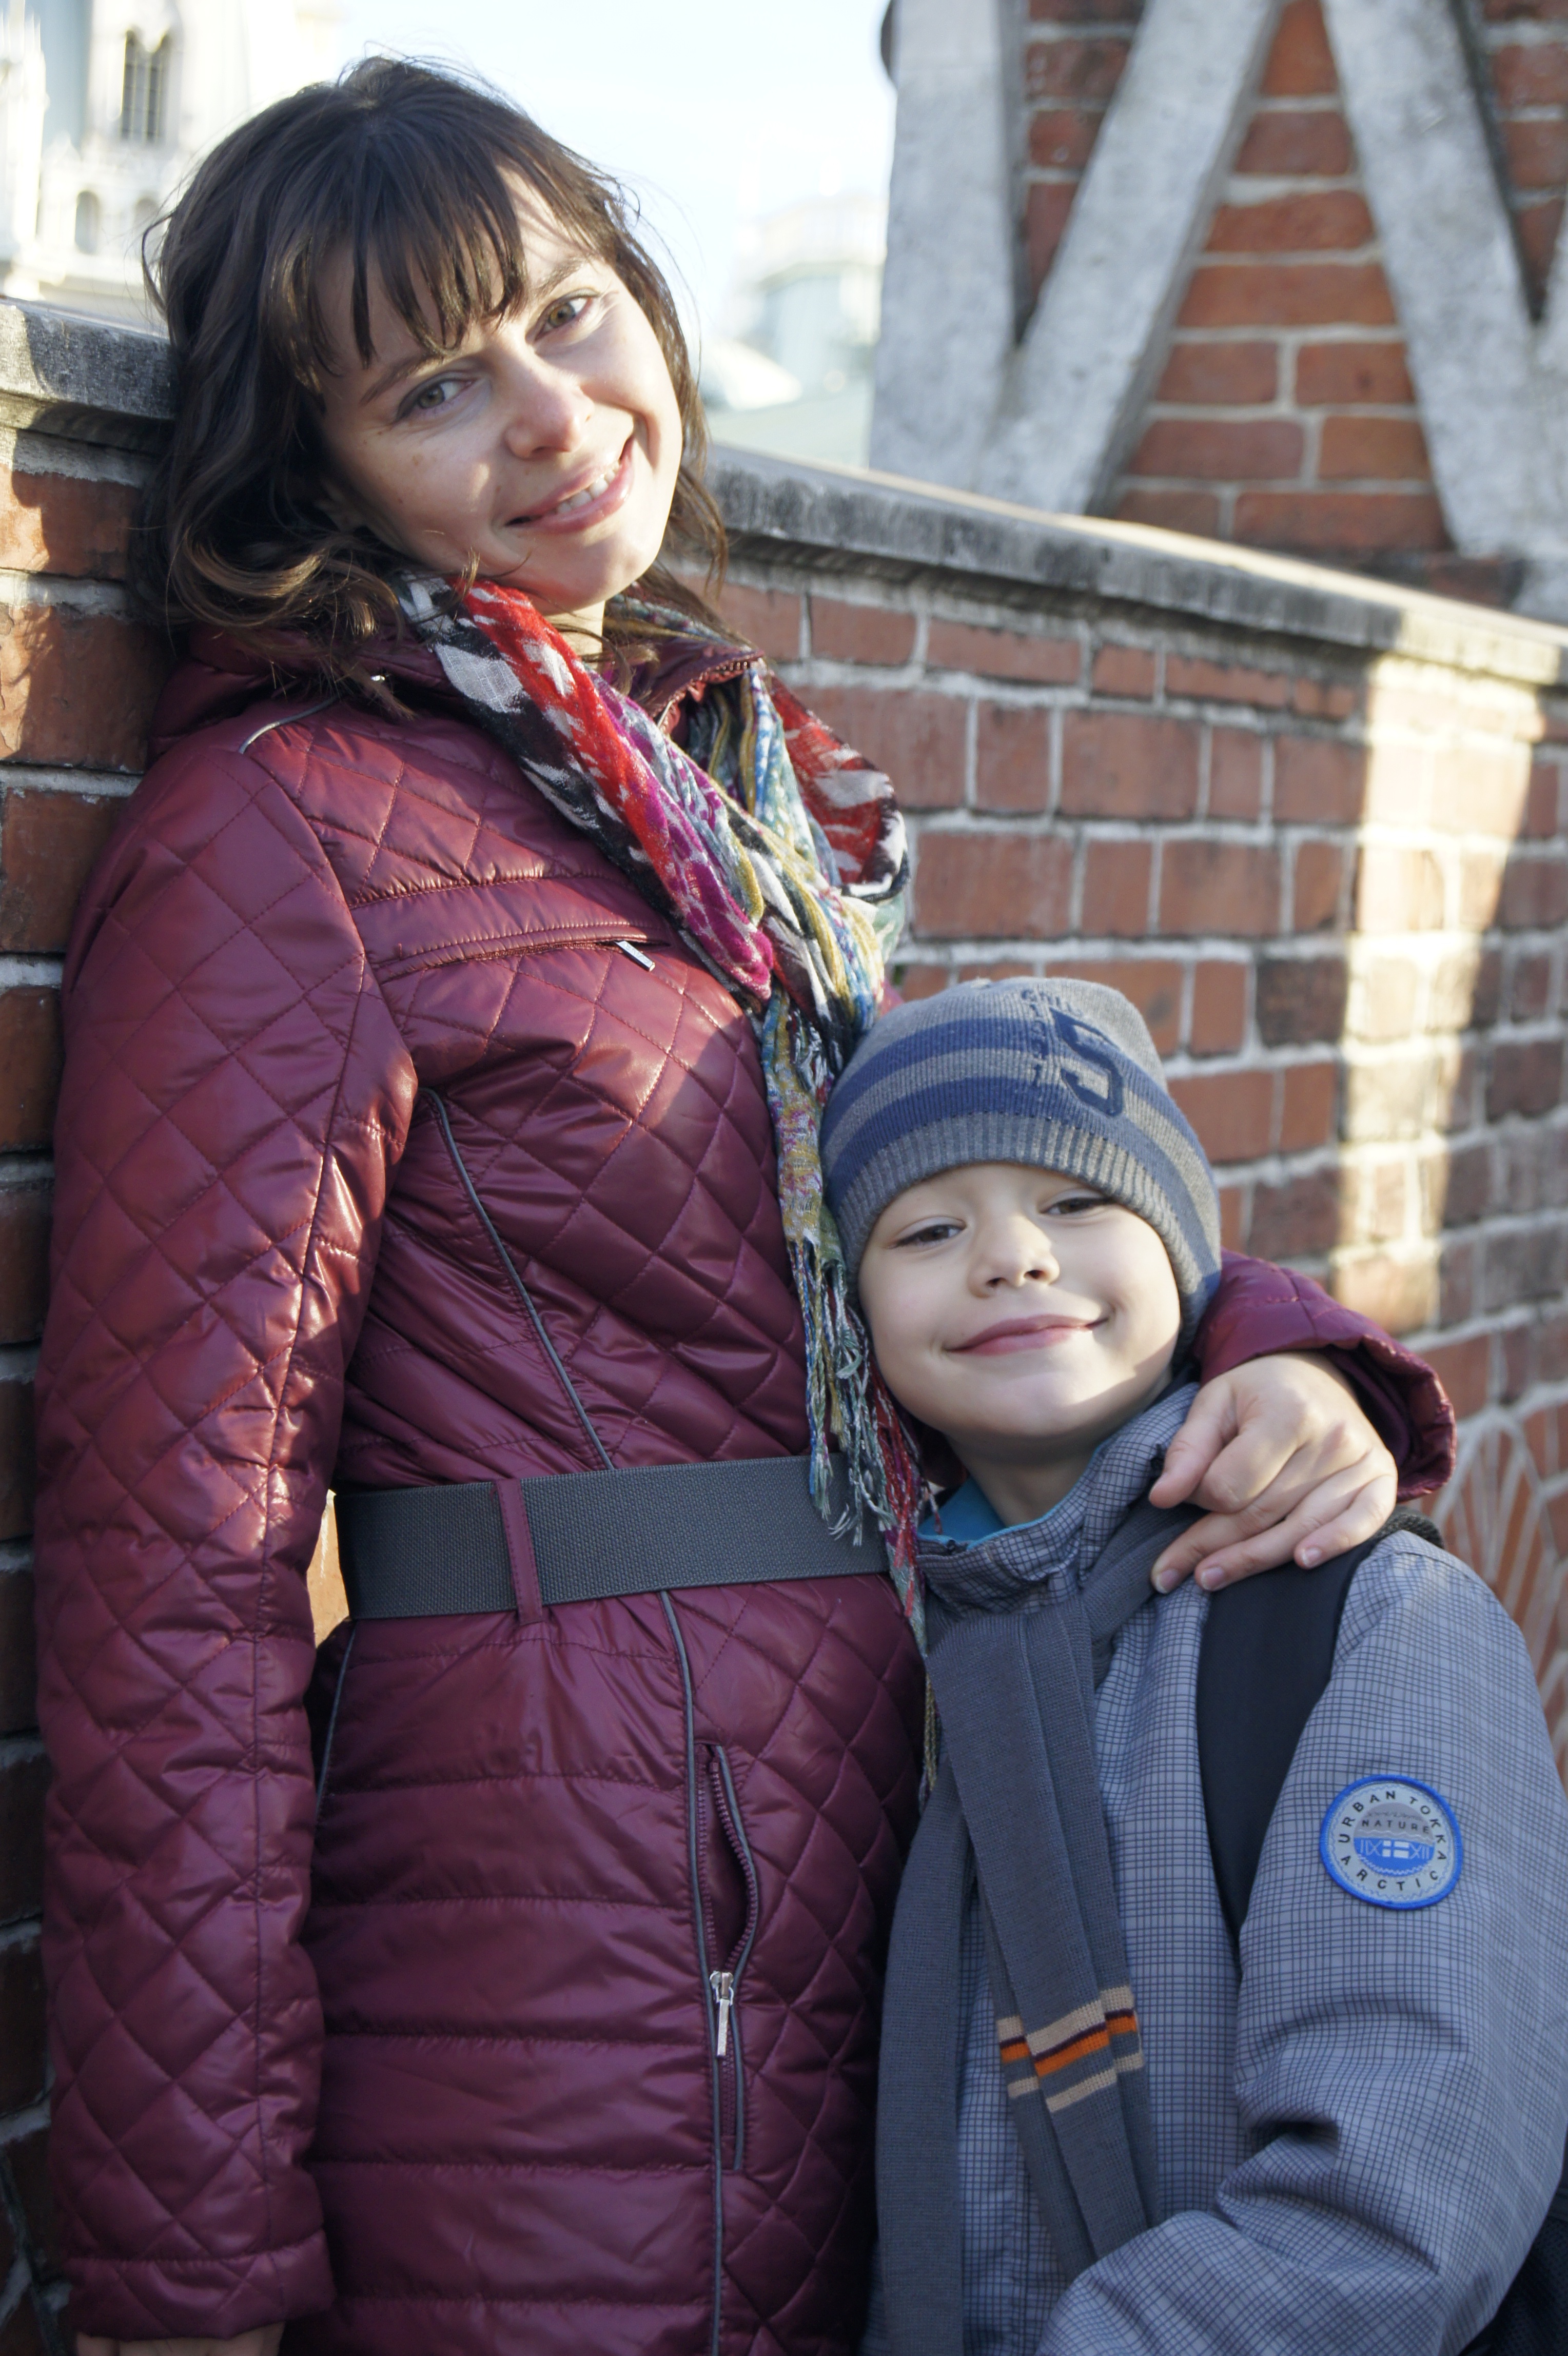
light, people, girl, sun, woman, boy, kid, photo, portrait, autumn, two, clothing, lady, baby, smile, mom, son, outdoors, family, happiness, beauty, joy, moscow, costume, harmony, tsaritsyno, tenderness, mother and son, family photo, appeasement